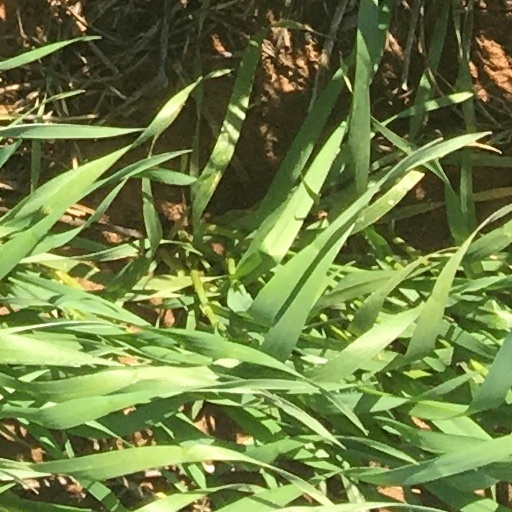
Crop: wheat